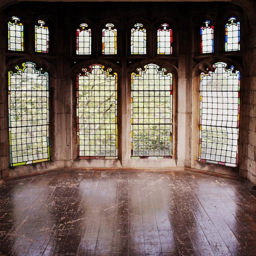
i need a room like this !